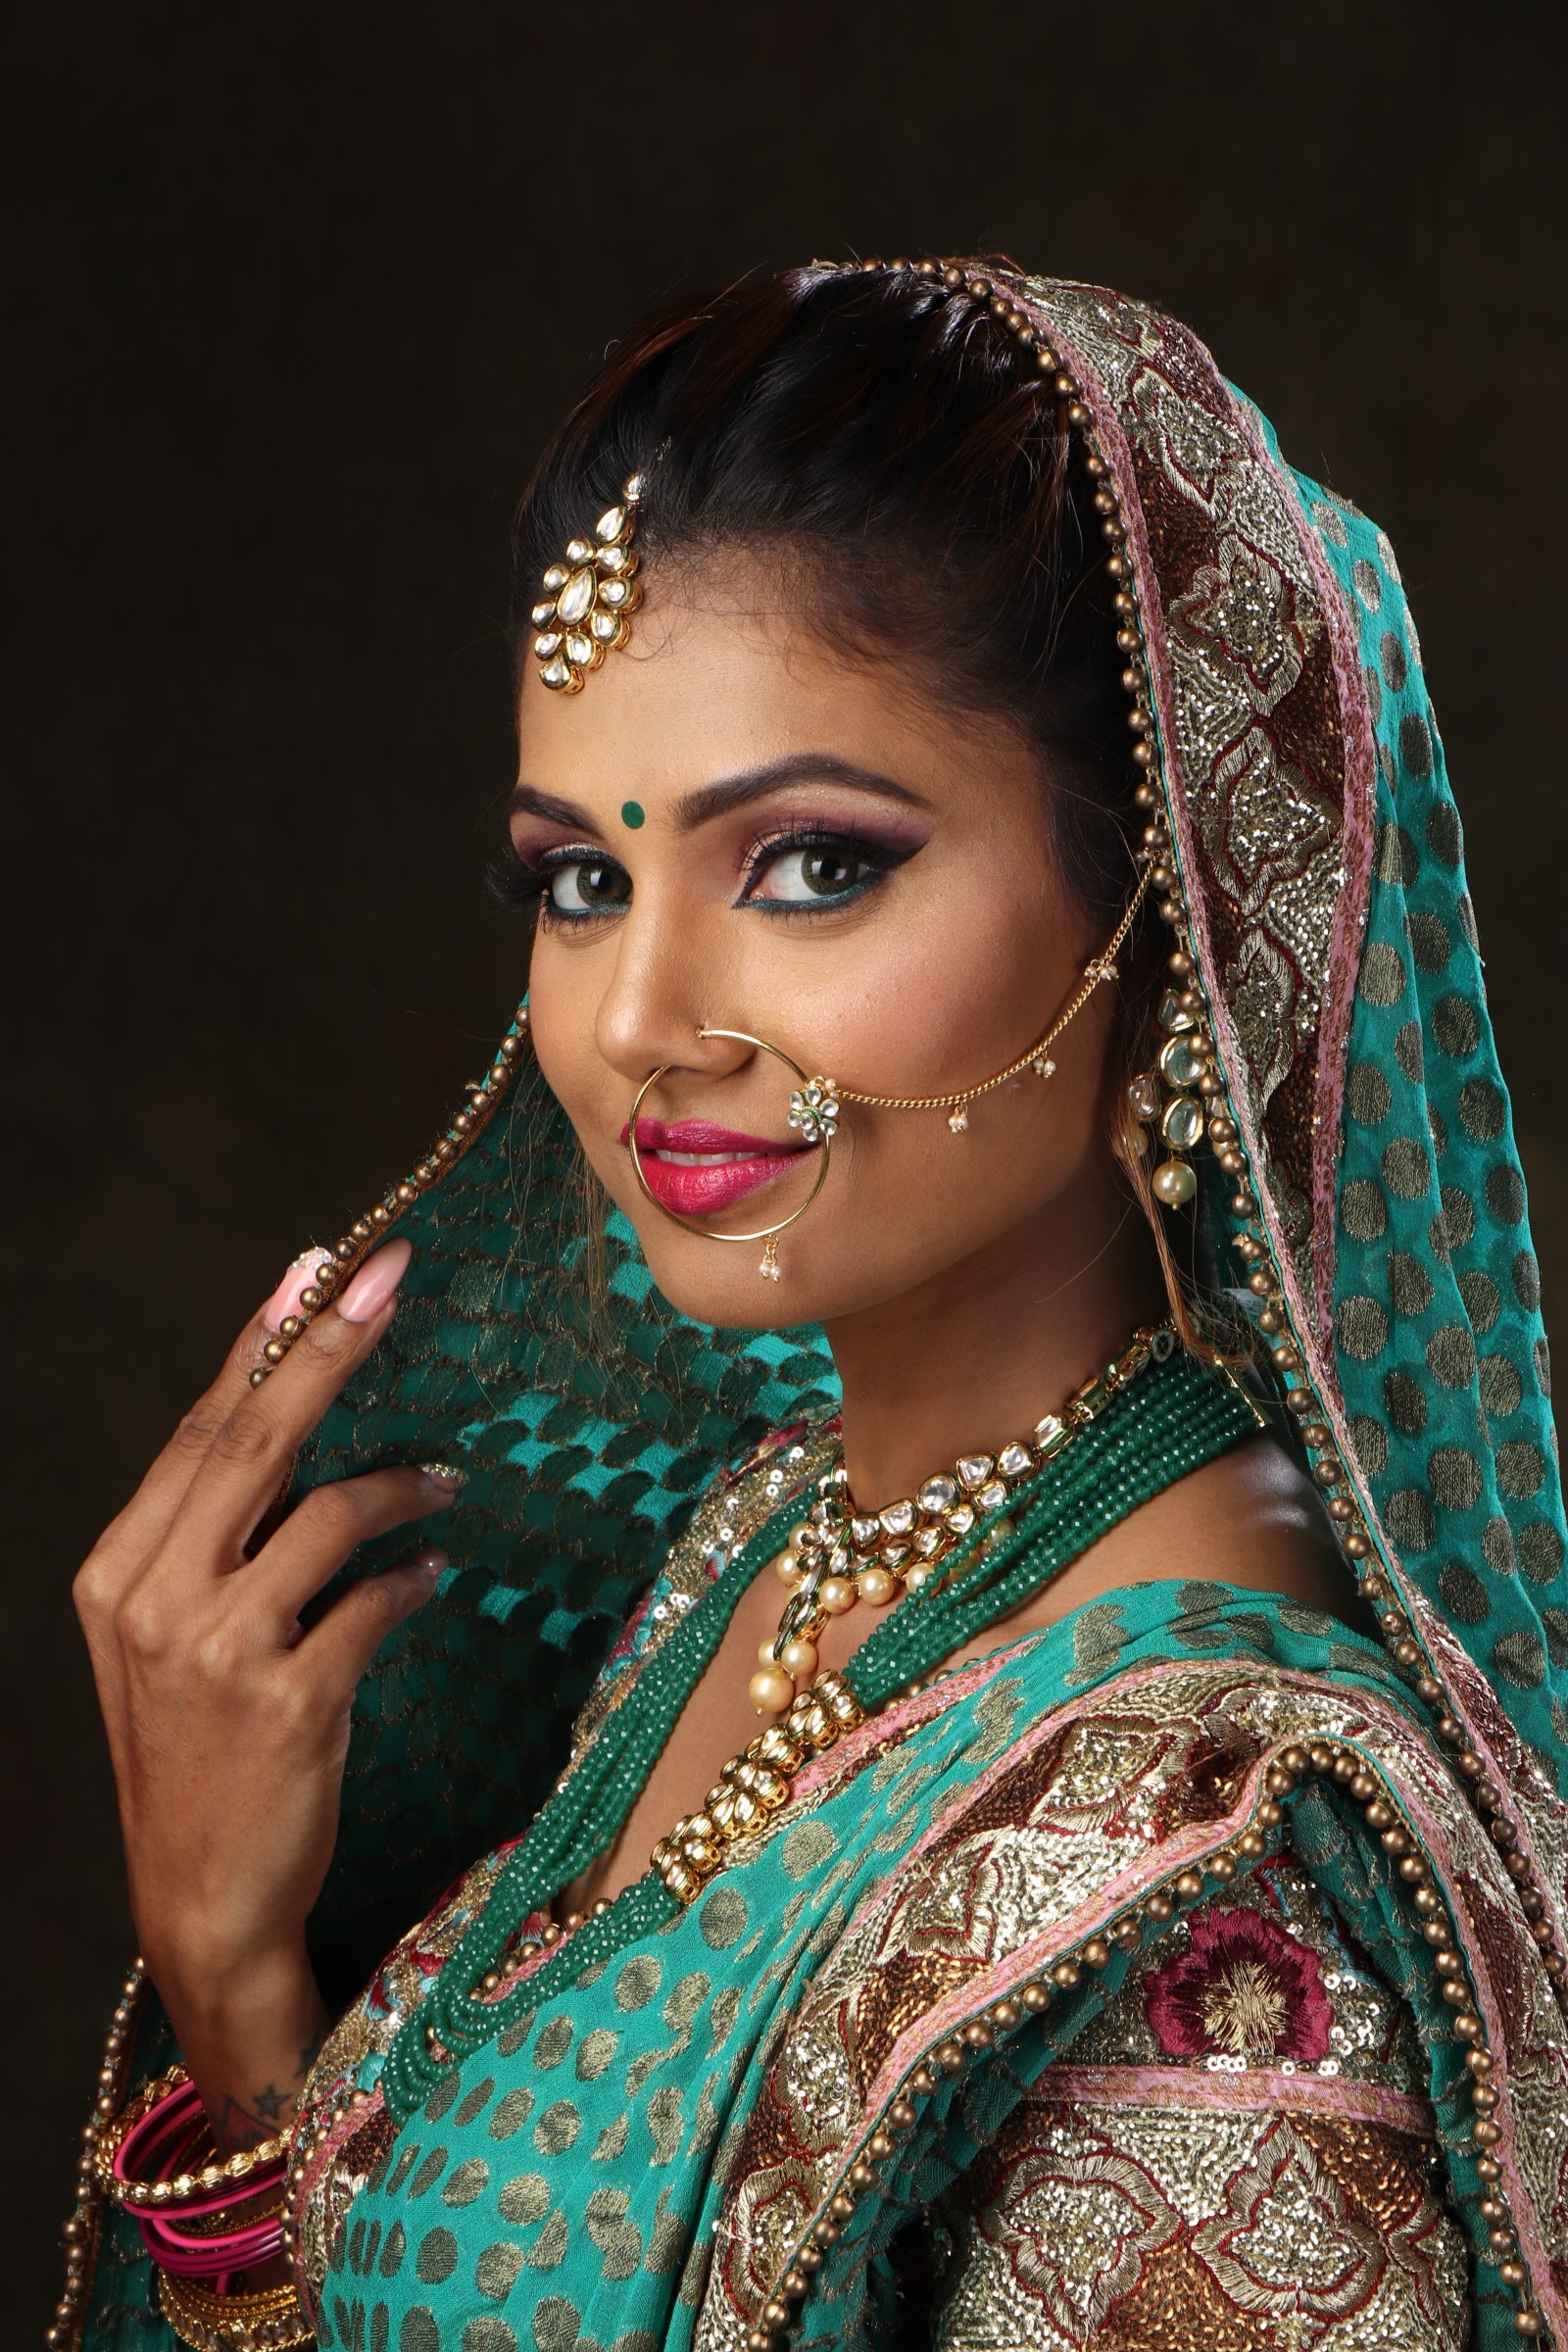
bride, sari, beauty, tradition, maroon, makeover, jewellery, photo shoot, photography, mehndi, fashion accessory